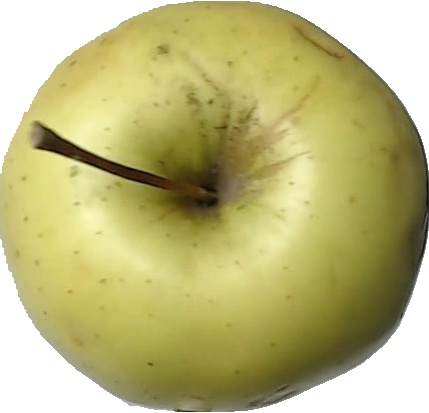
Label: apple_golden_2